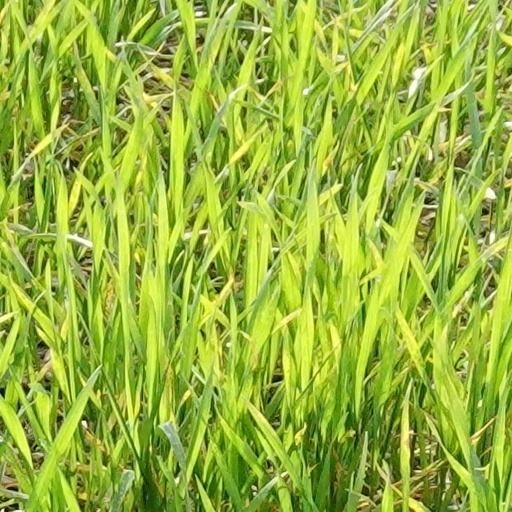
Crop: wheat